Royal Asiatic Society Korea Branch

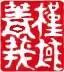
The seal-shaped emblem of the RAS-KB.

The Royal Asiatic Society Korea Branch (RAS-KB) is a learned society based in Seoul, South Korea. Established in 1900 as the world's first Korean studies organization, it was founded to provide a platform for scholarly research on the history, culture and natural landscapes of the Korean Peninsula. It is thought to be the oldest English-language academic organization now existing that is devoted exclusively to the discipline known as Korean studies.